2019 Jersey City shooting

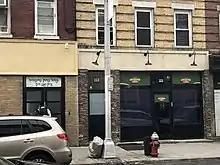

On December 10, 2019, a shooting took place at a kosher grocery store in the Greenville section of Jersey City, New Jersey. Three people were killed at the store by two assailants, David N. Anderson and Francine Graham. The assailants also wounded one customer and two police officers before being killed by police during an ensuing shootout. A Jersey City Police Department detective had also been shot and killed by the assailants at a nearby cemetery just before the grocery store attack.